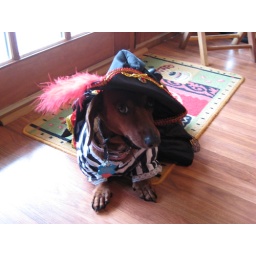
Moni in hat and dress